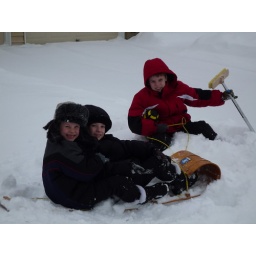
The boys sled down the small hill in our front yard.